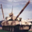
Label: tank